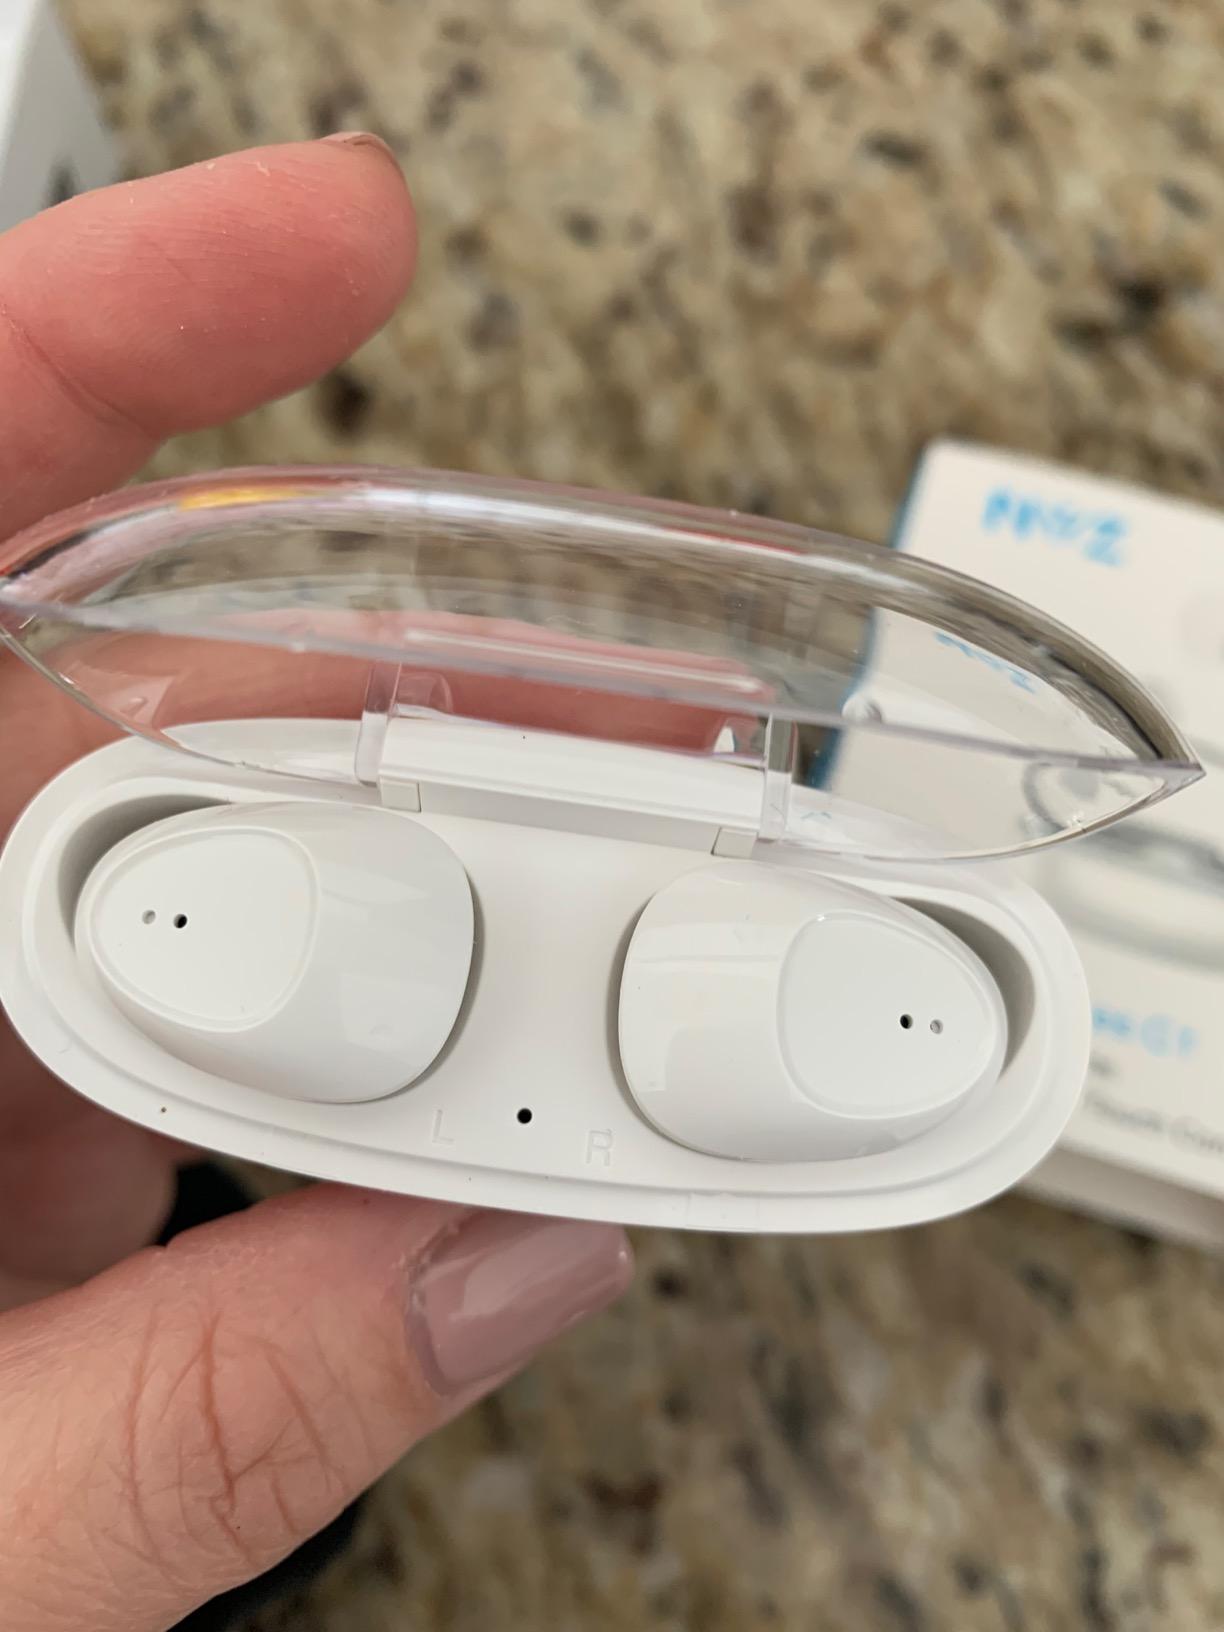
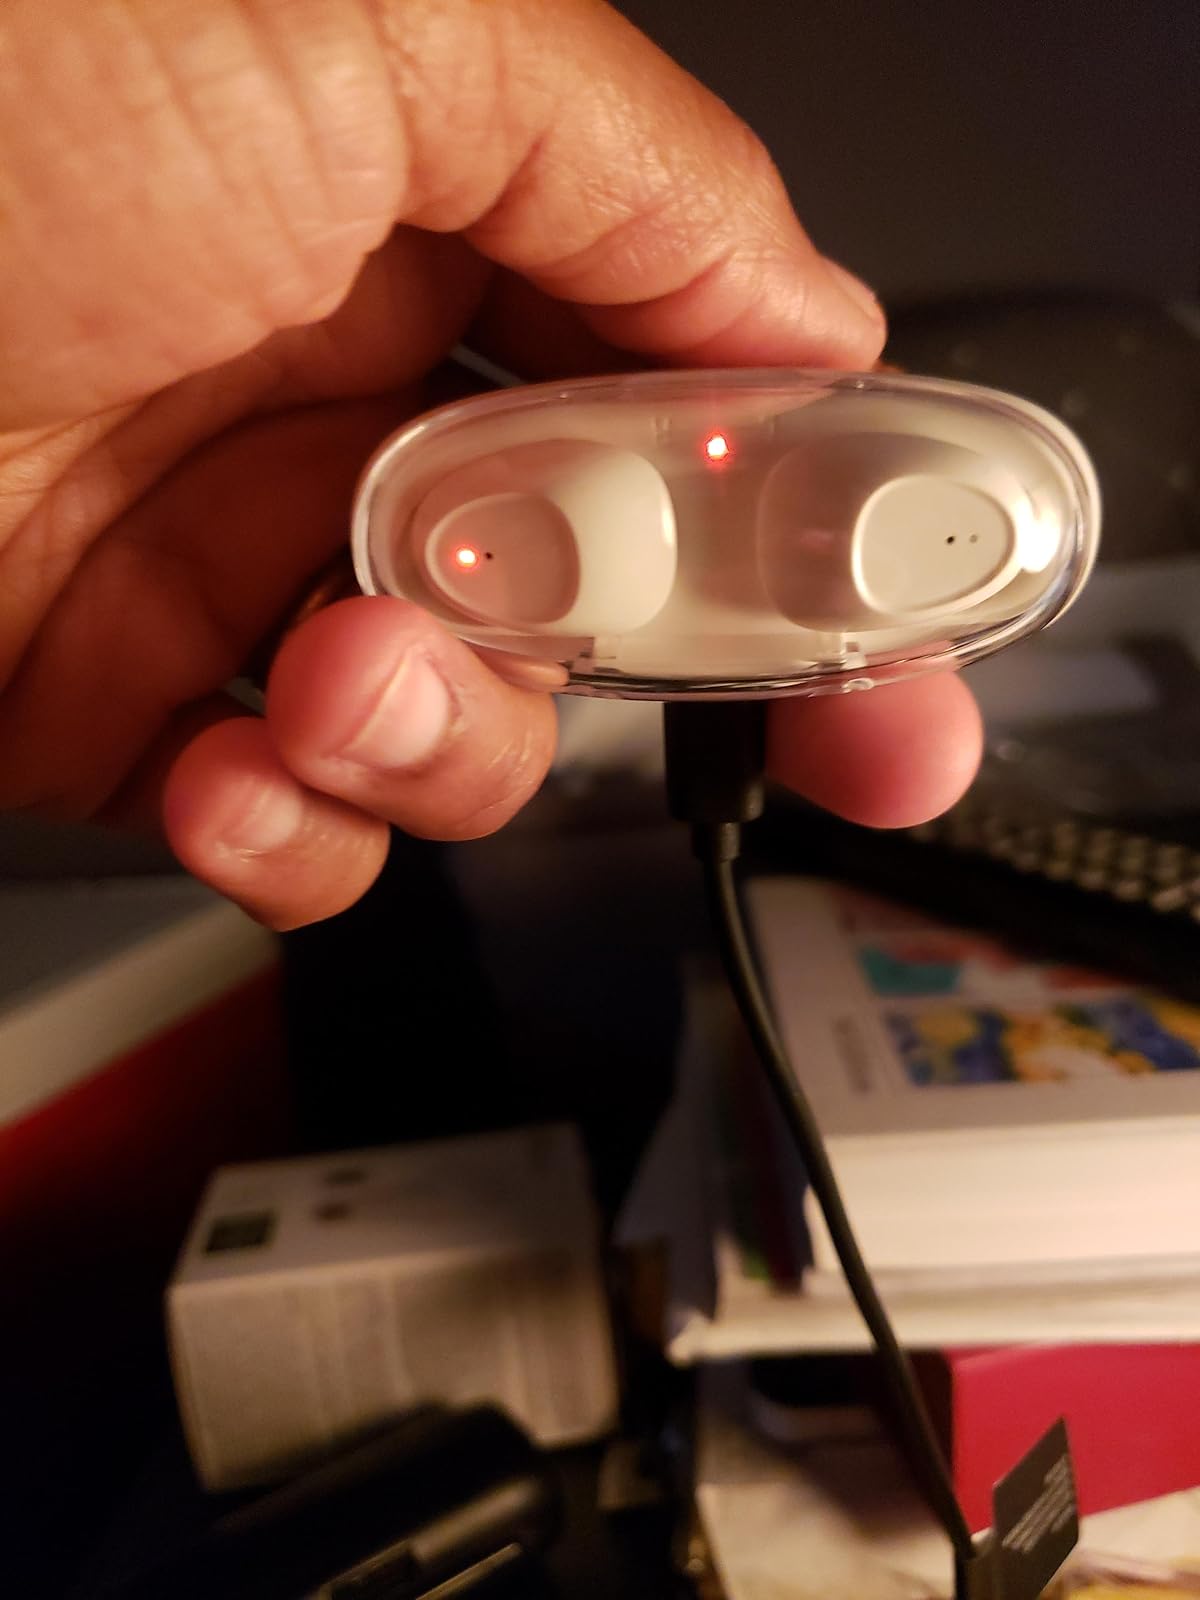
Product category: earbuds
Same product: yes